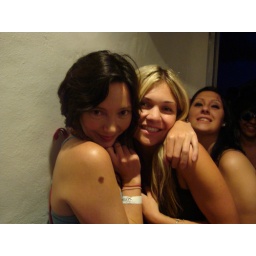
Aussie girl I met in the bathroom